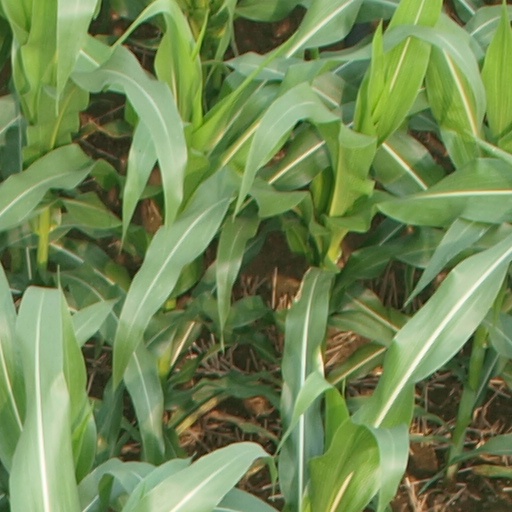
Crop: maize; corn